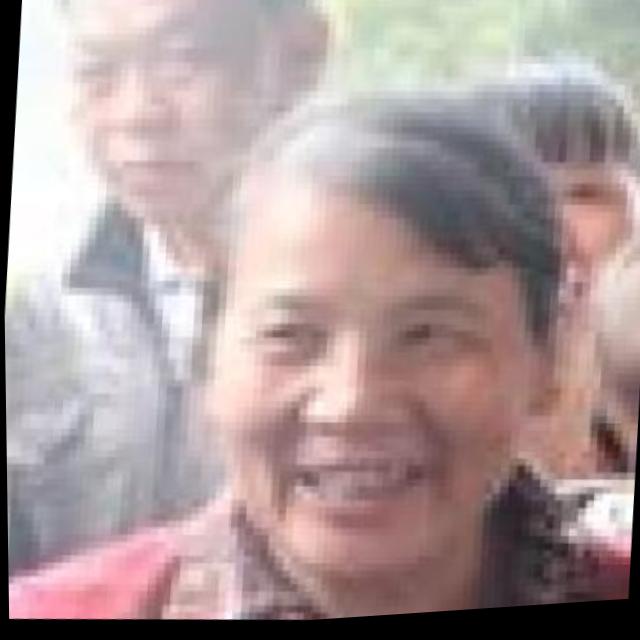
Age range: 65+